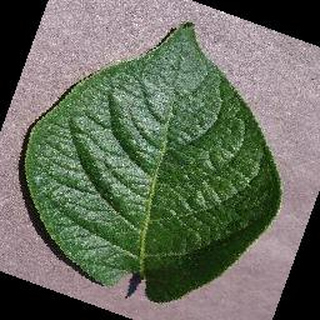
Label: healthy_potato